Joseph Fielding Smith

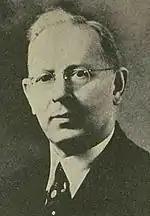

After completing his mission in 1901, Smith began working in the office of the Church Historian and Recorder. In 1906, he was given the position of Assistant Church Historian. He wrote his first doctrinal book, "The Origins of the Reorganized Church and the Question of Succession" in 1909, to defend the LDS Church against the recent proselytizing by missionaries for the Reorganized Church of Jesus Christ of Latter Day Saints (RLDS Church) in Utah. He was the acting recorder of the 1910 general conference when he was called as an apostle. Prior to his call as a general authority, Smith served as the secretary and treasurer of the Genealogical Society of Utah. In 1921, Smith assumed the office of Church Historian and Recorder, which he held until 1970.